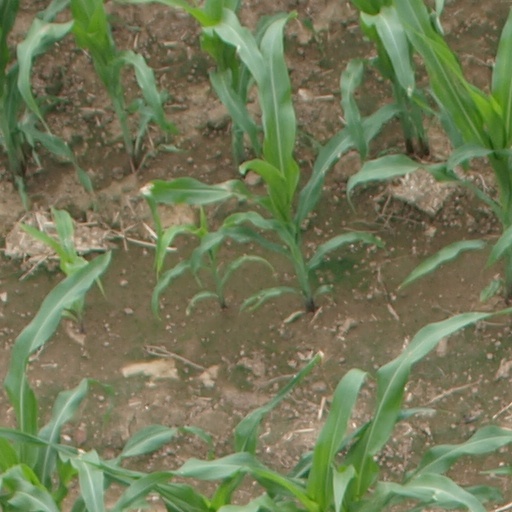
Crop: maize; corn